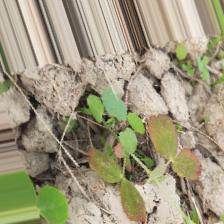
Label: Lentil Rust